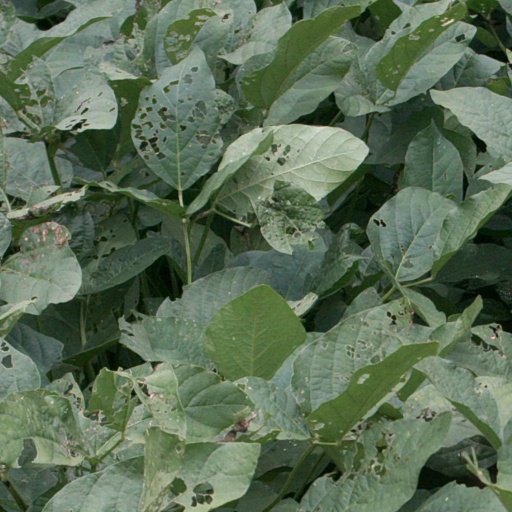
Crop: soybean